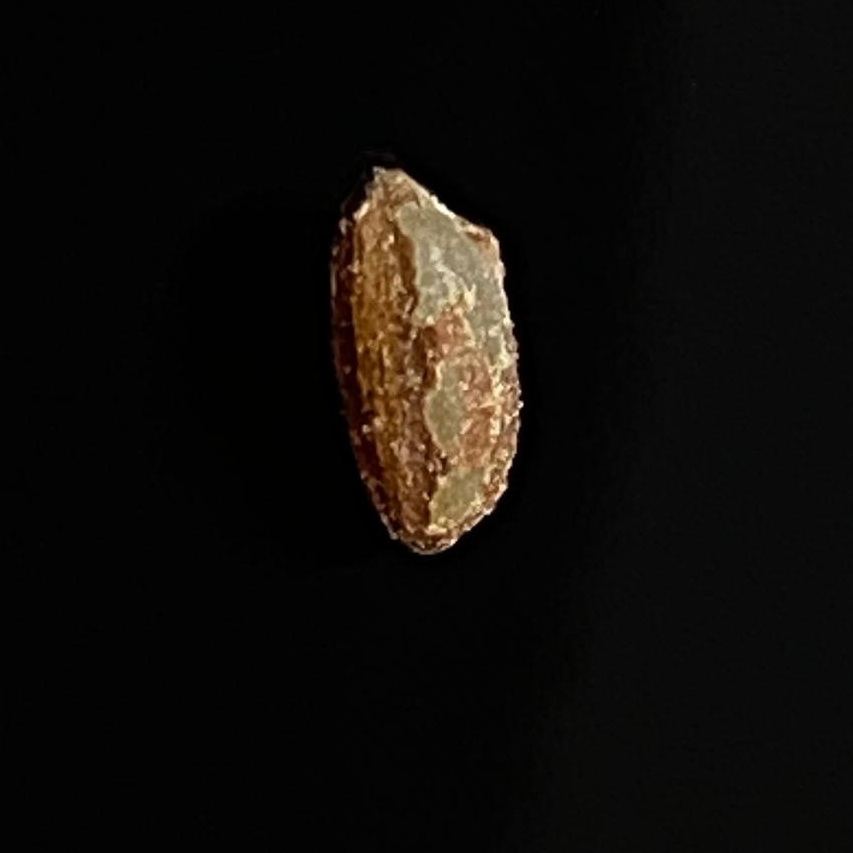
Rice variety: Lal_Aush